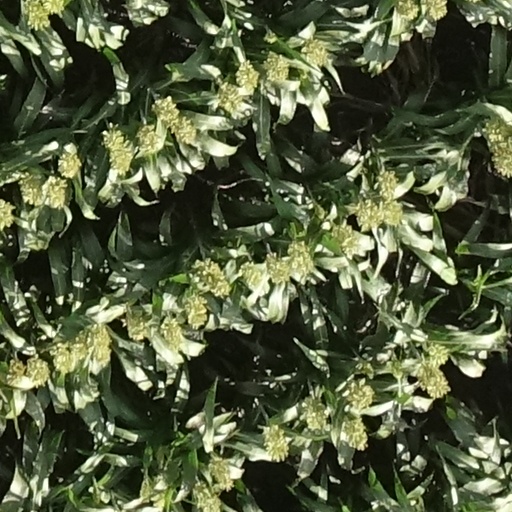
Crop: sorghum